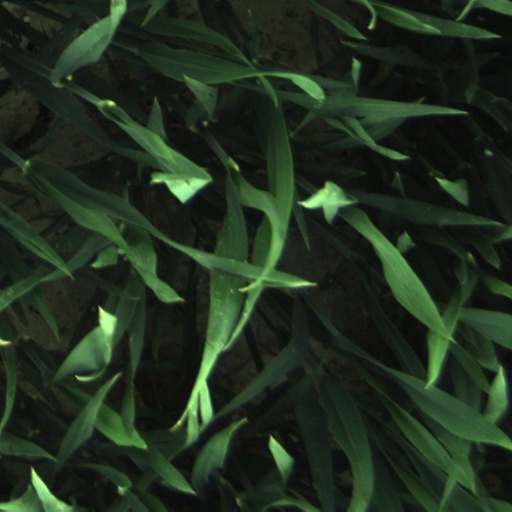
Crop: wheat